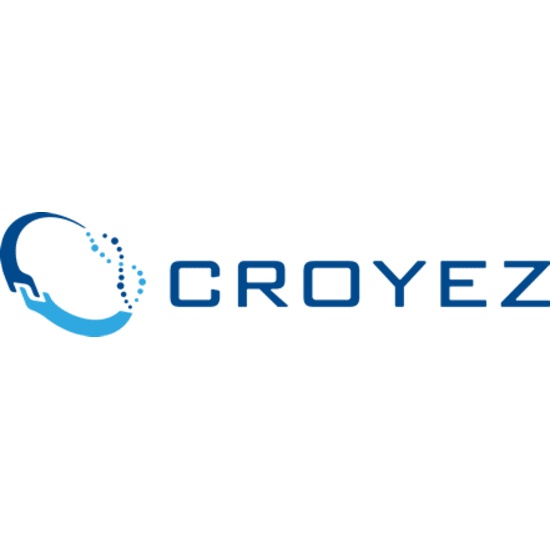
TPO, Human
Brand: Croyezbio
Category: Health & Beauty > Health Care > Biometric Monitors > Fertility Monitors and Ovulation Tests > Fertility Tests & Monitors